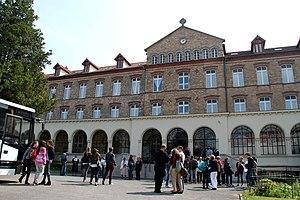
Façade principale du centre d'accueil de groupes.
La congrégation du Saint-Esprit est fondée en 1703 à Paris et revivifiée en 1848, par la fusion avec la société du Saint-Cœur de Marie. Les spiritains, appelés également missionnaires du Saint-Esprit, forment une congrégation cléricale missionnaire particulièrement développée en Afrique. Son siège actuel se trouve à Rome, avec la maison mère historique au 30 rue Lhomond à Paris.